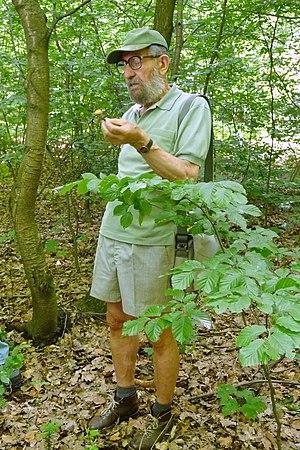
František Kotlaba est un botaniste et mycologue tchèque.